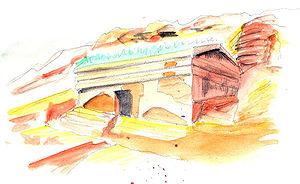
Croquis de la Tomba del Dado
La Tomba del Dado est une tombe étrusque de la nécropole de la Peschiera située dans la localité de la Peschiera près de Tuscania, commune située dans l'actuelle province de Viterbe dans le Latium, en Italie centrale.
L'Area Archeologica di Tuscania est une zone comportant divers sites de tombes étrusques remontant à différentes périodes de la civilisation étrusque. Elle est située dans la localité de la Peschiera près de Tuscania, commune située dans l'actuelle province de Viterbe dans le Latium, en Italie centrale.